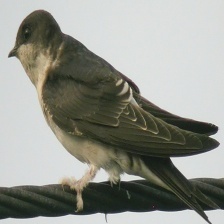
Species: COMMON HOUSE MARTIN
Scientific name: DELICHON URBICUM